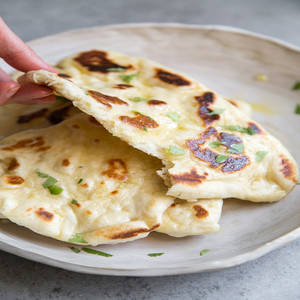
Dish: naan